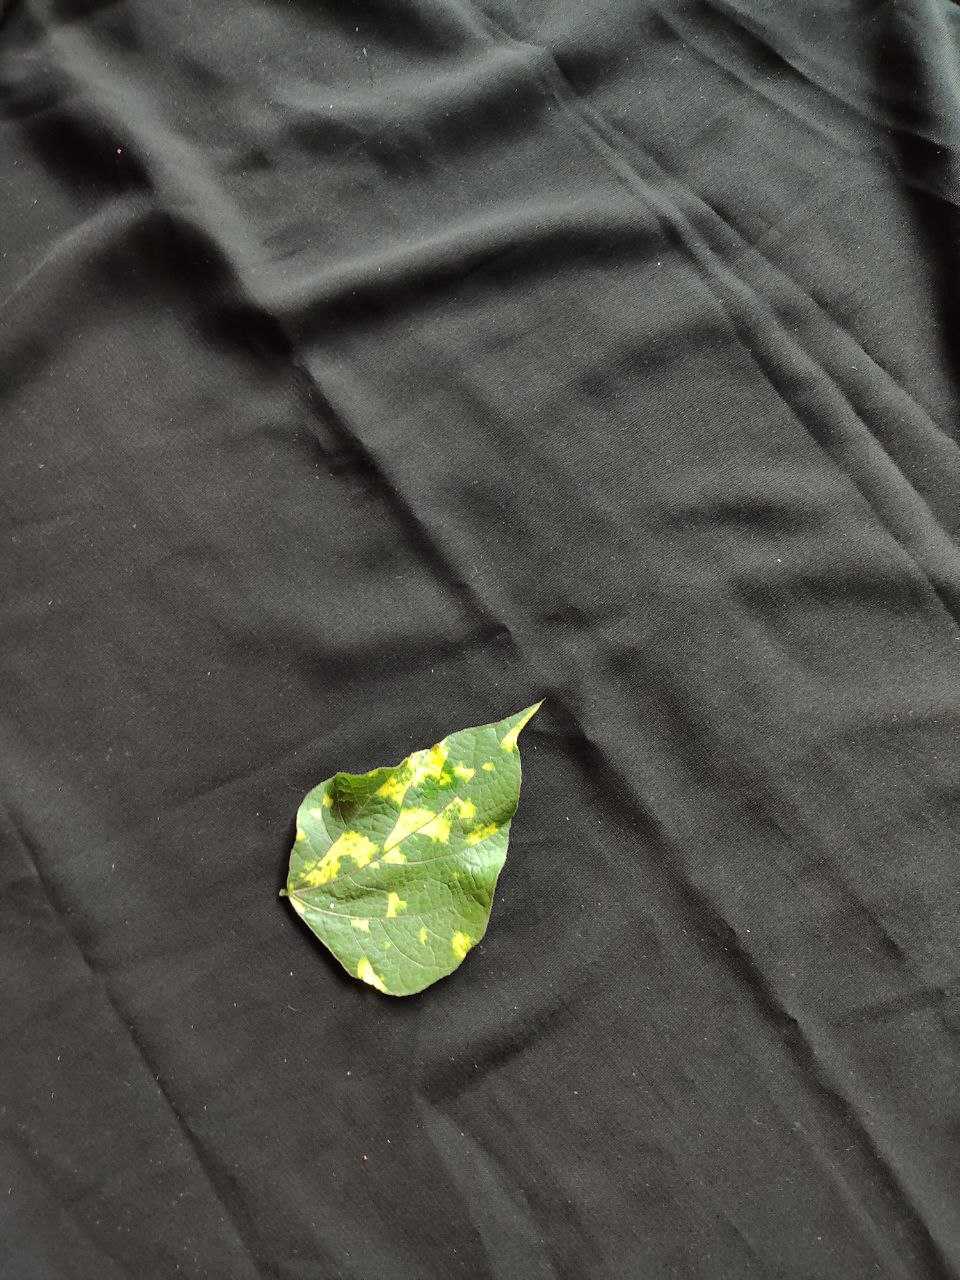
Crop: bean
Leaf condition: Mosaic Virus